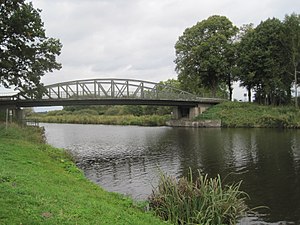
Kühsen
Bro over Elbe-Lübeck-Kanal i Kühsen
Kühsen er en kommune i det nordlige Tyskland, beliggende i Amt Sandesneben-Nusse i den nordvestlige del af Kreis Herzogtum Lauenburg. Kreis Herzogtum Lauenburg ligger i delstaten Slesvig-Holsten.